Three Gays of the Condo

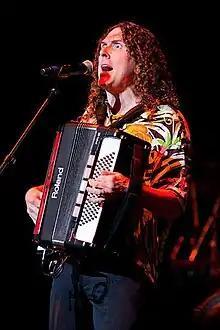
"Weird Al" Yankovic (pictured) guest-starred as himself

Harvey Fierstein was asked to reprise his role as Karl from the second season episode "Simpson and Delilah" in a cameo appearance. In the script, Homer was thrown out of the house by Marge, and encountered Karl. The purpose of the appearance was to introduce a gay couple that Homer would live with. Fierstein however felt that "the script was a lot of very clever gay jokes, and there just wasn't that "Simpsons" twist" and turned the role down.